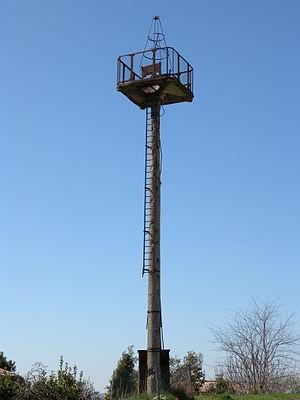
Phare aéronautique, datant des années 1925 et permettant aux avions de rejoindre les différents aéroports.
Les phares aéronautiques sont des repères de navigation aérienne à vue, de nuit ou par temps brumeux, employés à partir des années 1920.